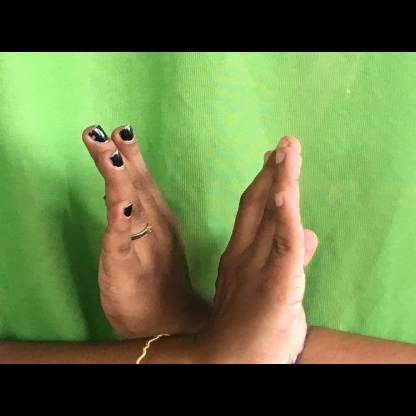
Mudra: Swastikam